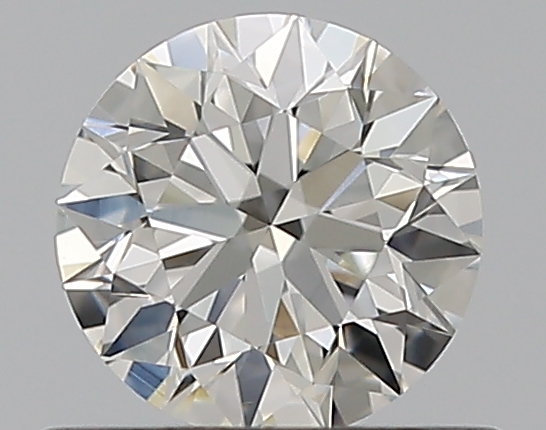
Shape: round
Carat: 0.51
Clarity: VS1
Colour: H
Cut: EX
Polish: EX
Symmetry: EX
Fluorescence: N
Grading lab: GIA
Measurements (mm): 5.08 x 5.1 x 3.19